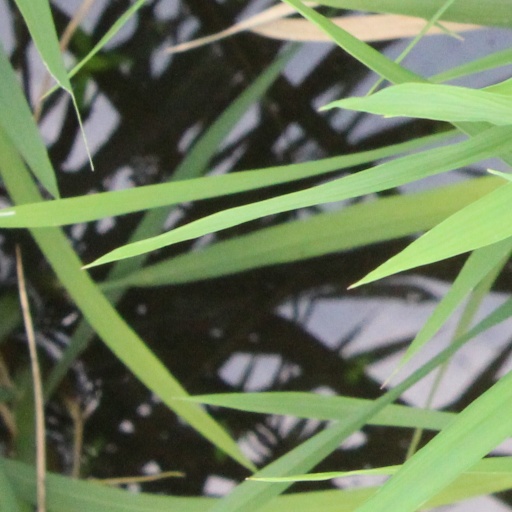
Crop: rice